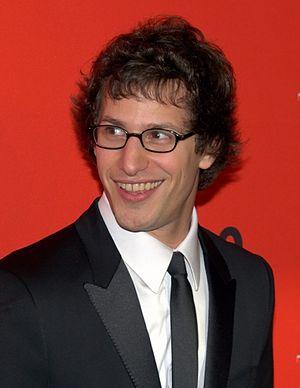
La 67ᵉ cérémonie des Primetime Emmy Awards, organisée par l'Academy of Television Arts and Sciences, a eu lieu le 20 septembre 2015 au Nokia Theatre de Los Angeles et a récompensé les meilleurs programmes télévisés diffusés en primetime au cours de la saison 2014-2015 sur les réseaux publics et câblés américains. Elle a été diffusée sur Fox et présentée par Andy Samberg.